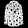
Label: Coat